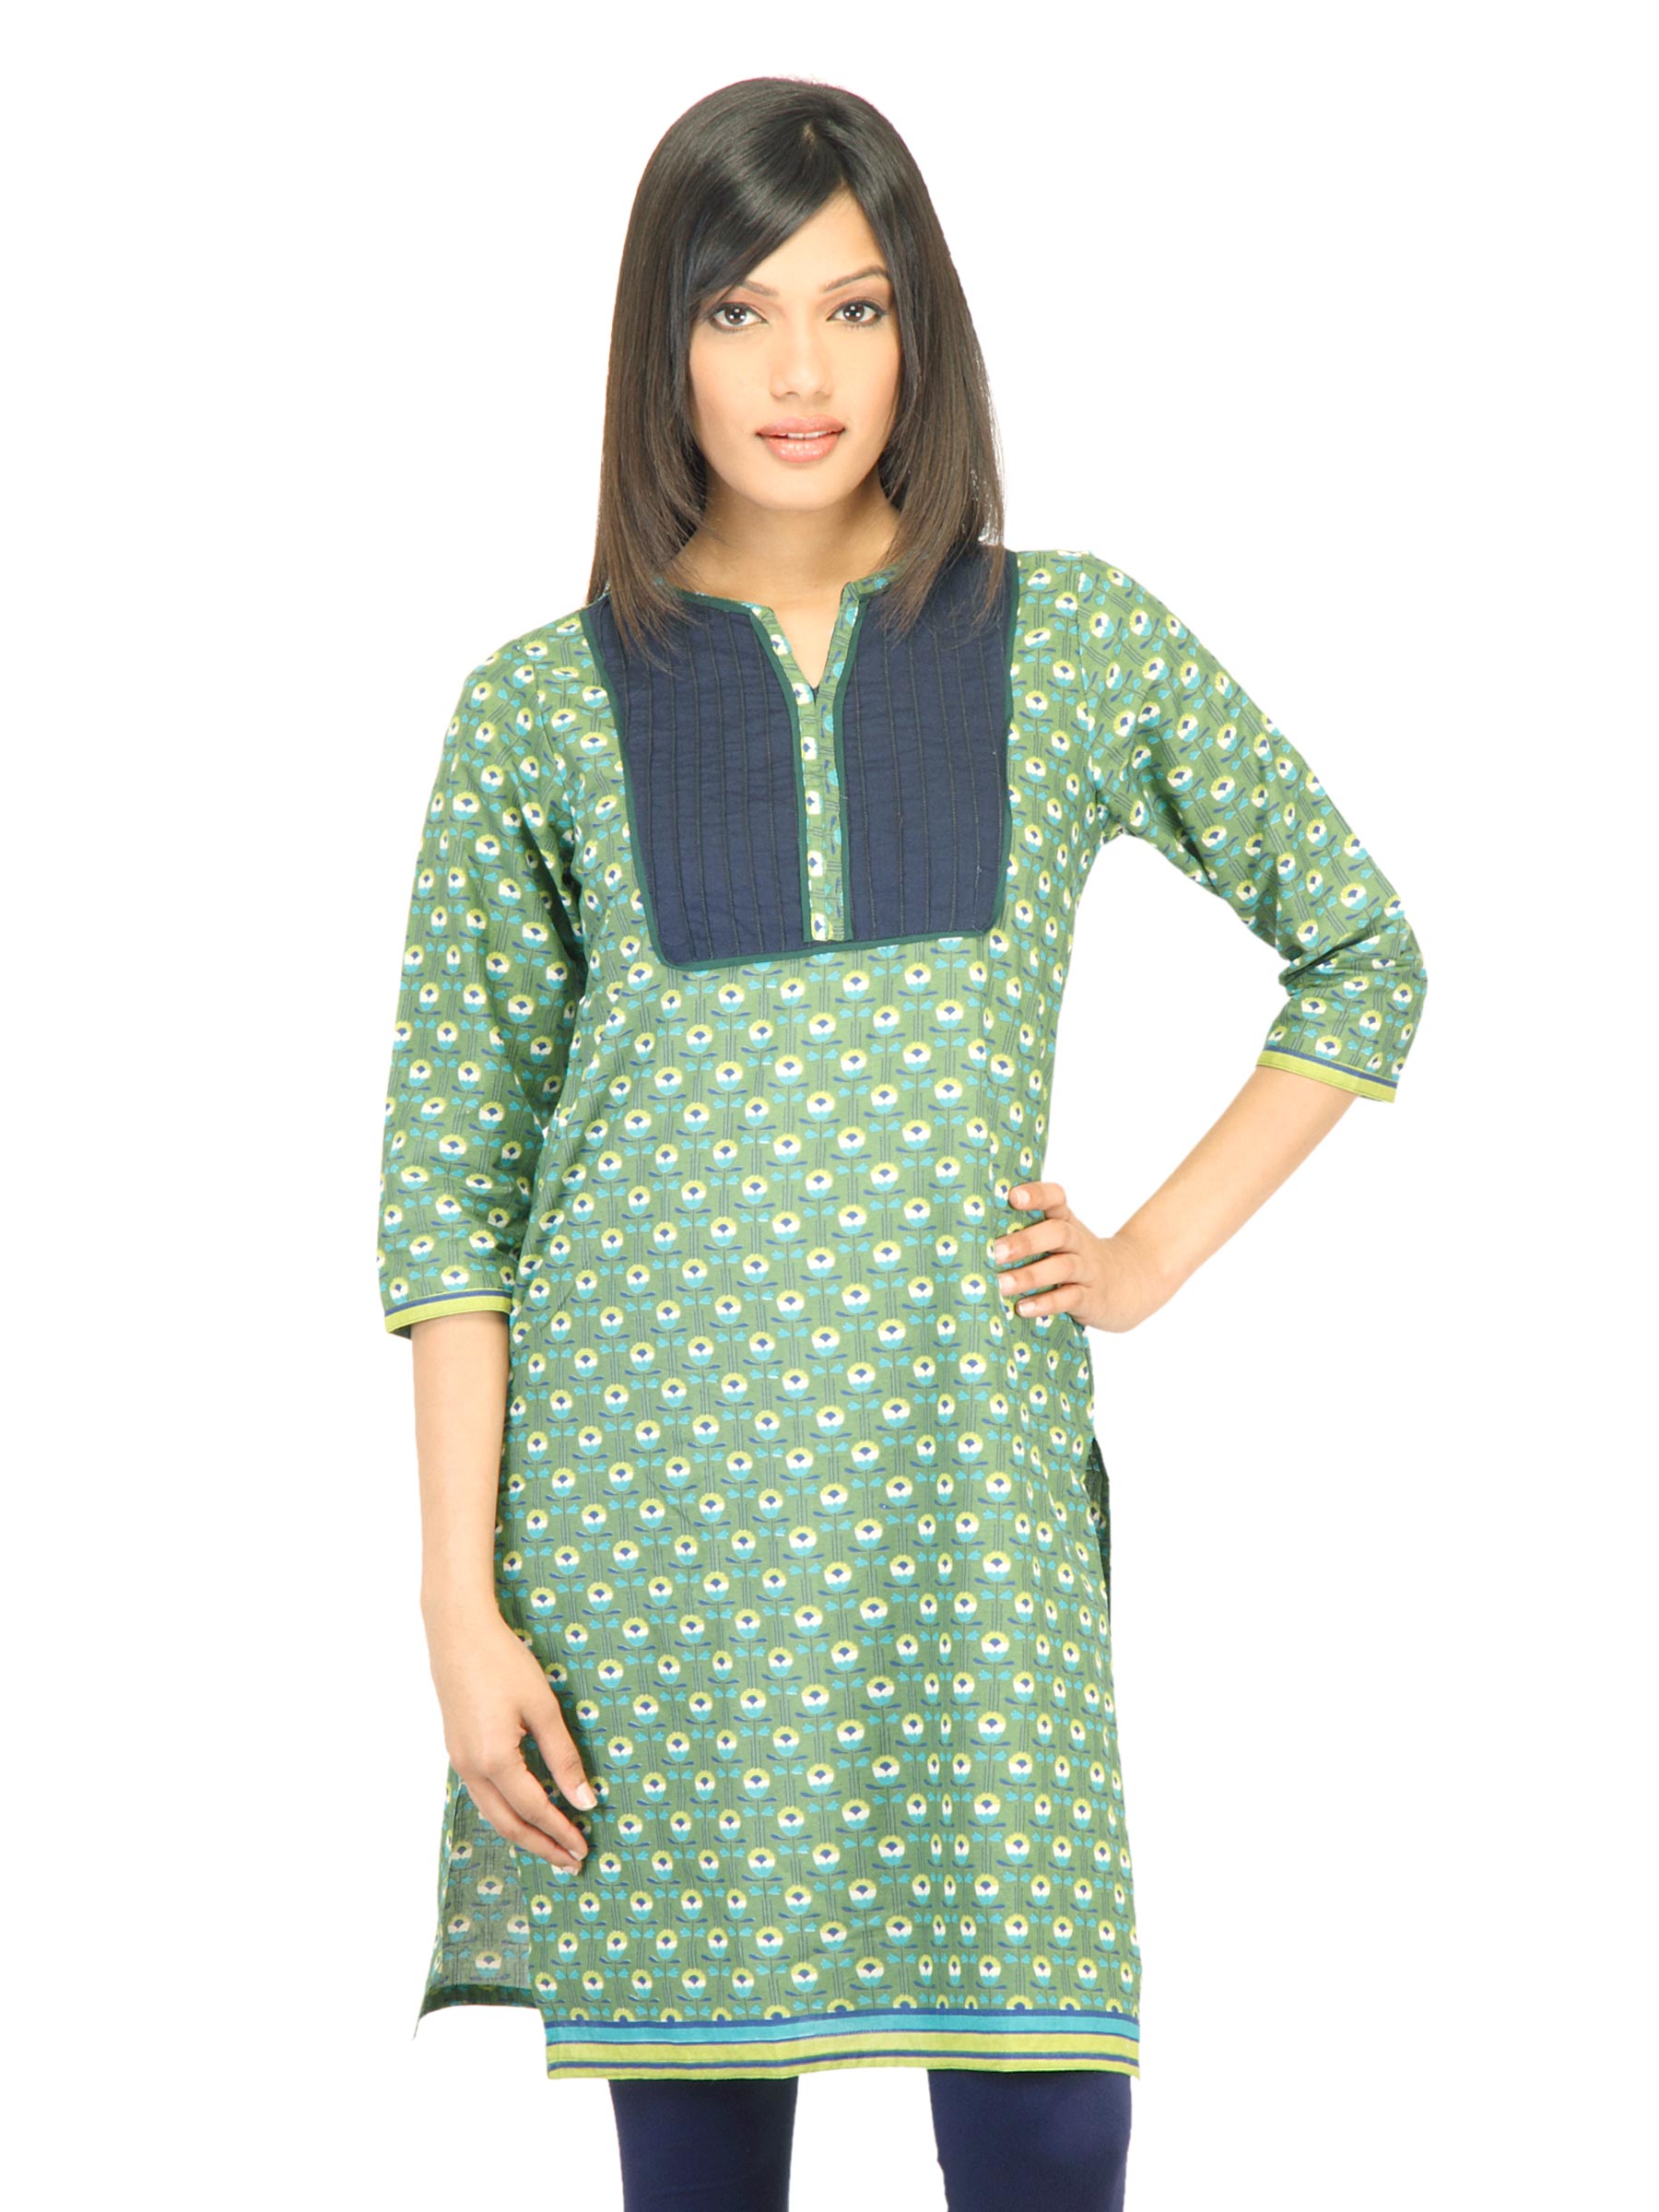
Vishudh Women Green Abstract Print Kurta
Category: Apparel / Topwear / Kurtas
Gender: Women
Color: Green
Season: Fall 2011
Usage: Ethnic